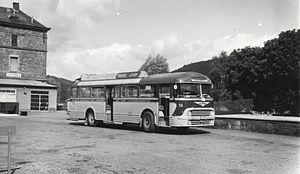
Le service d'autobus des CFL désigne les lignes d'autobus et d'autocars exploitées par la Société nationale des chemins de fer luxembourgeois avec ses propres véhicules.
La Société des usines Chausson est une ancienne entreprise française de pièces pour l'automobile, devenue carrossier d'utilitaires pour des constructeurs français et fabricant d'autocars, puis de camping-cars. Le dernier établissement, à Gennevilliers, cesse son activité en 2000.
Les Chausson AP, Chausson SAVIEM SC3 et SC4 sont une gamme d'autobus, autocars et trolleybus construite par la Société des usines Chausson puis par cette même société et SAVIEM entre 1942 et 1964.